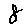
Label: 8